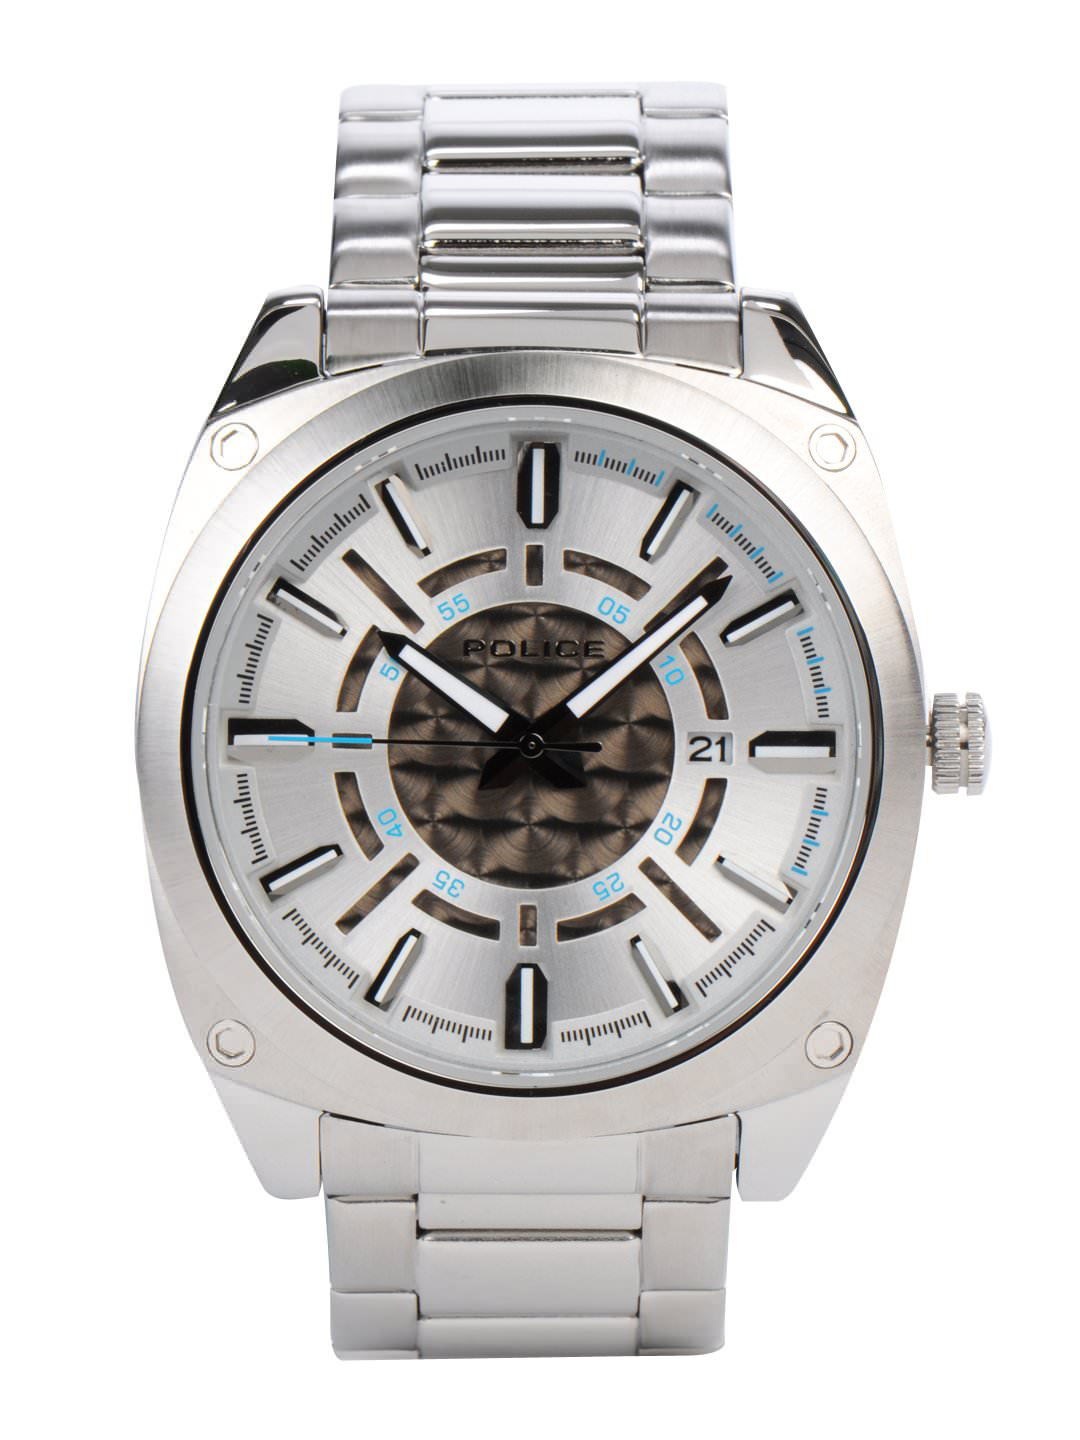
Police Men White Dial Watch PL12698JS
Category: Accessories / Watches / Watches
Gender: Men
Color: White
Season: Winter 2016
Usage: Casual